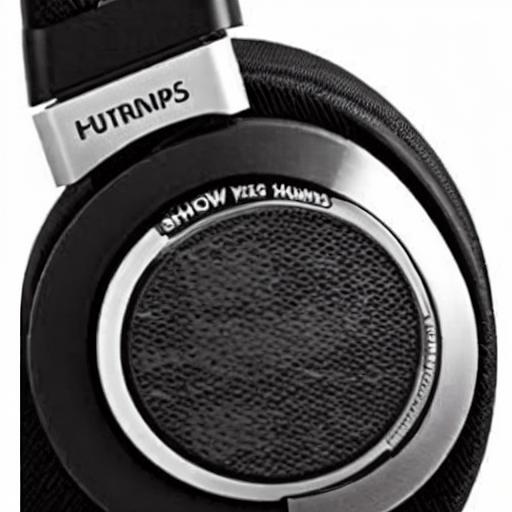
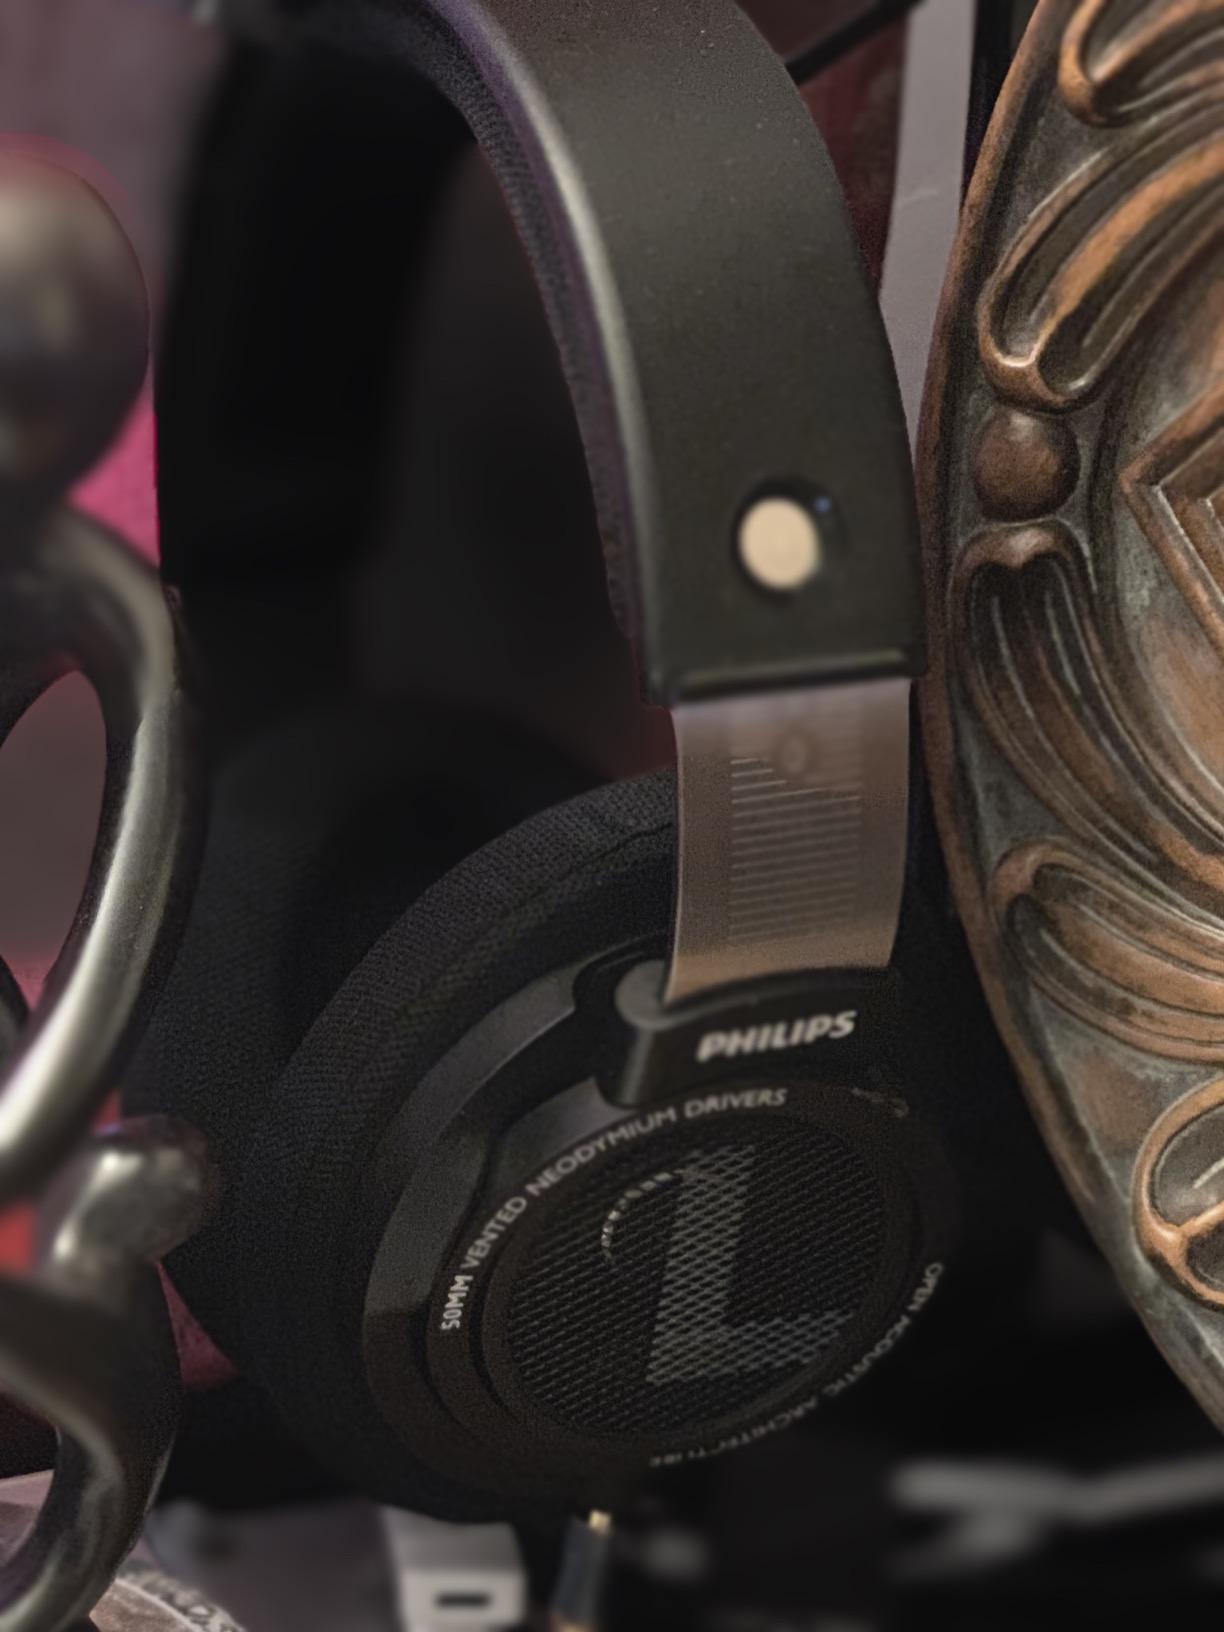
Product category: headphones
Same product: no